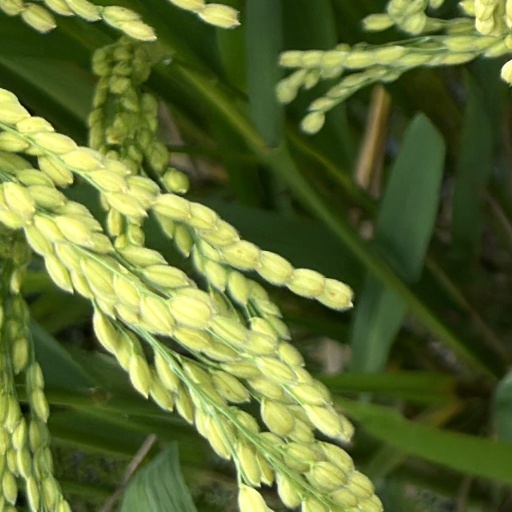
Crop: rice